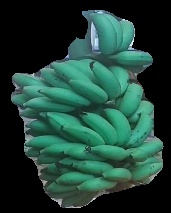
Variety: elakki-bale
Grade: grade2